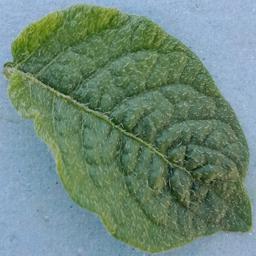
Label: Potato___Healthy